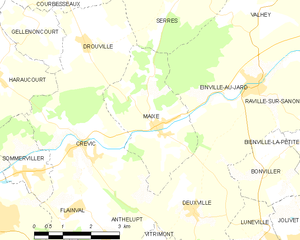
Maixe est une commune française située dans le département de Meurthe-et-Moselle, en région Grand Est.